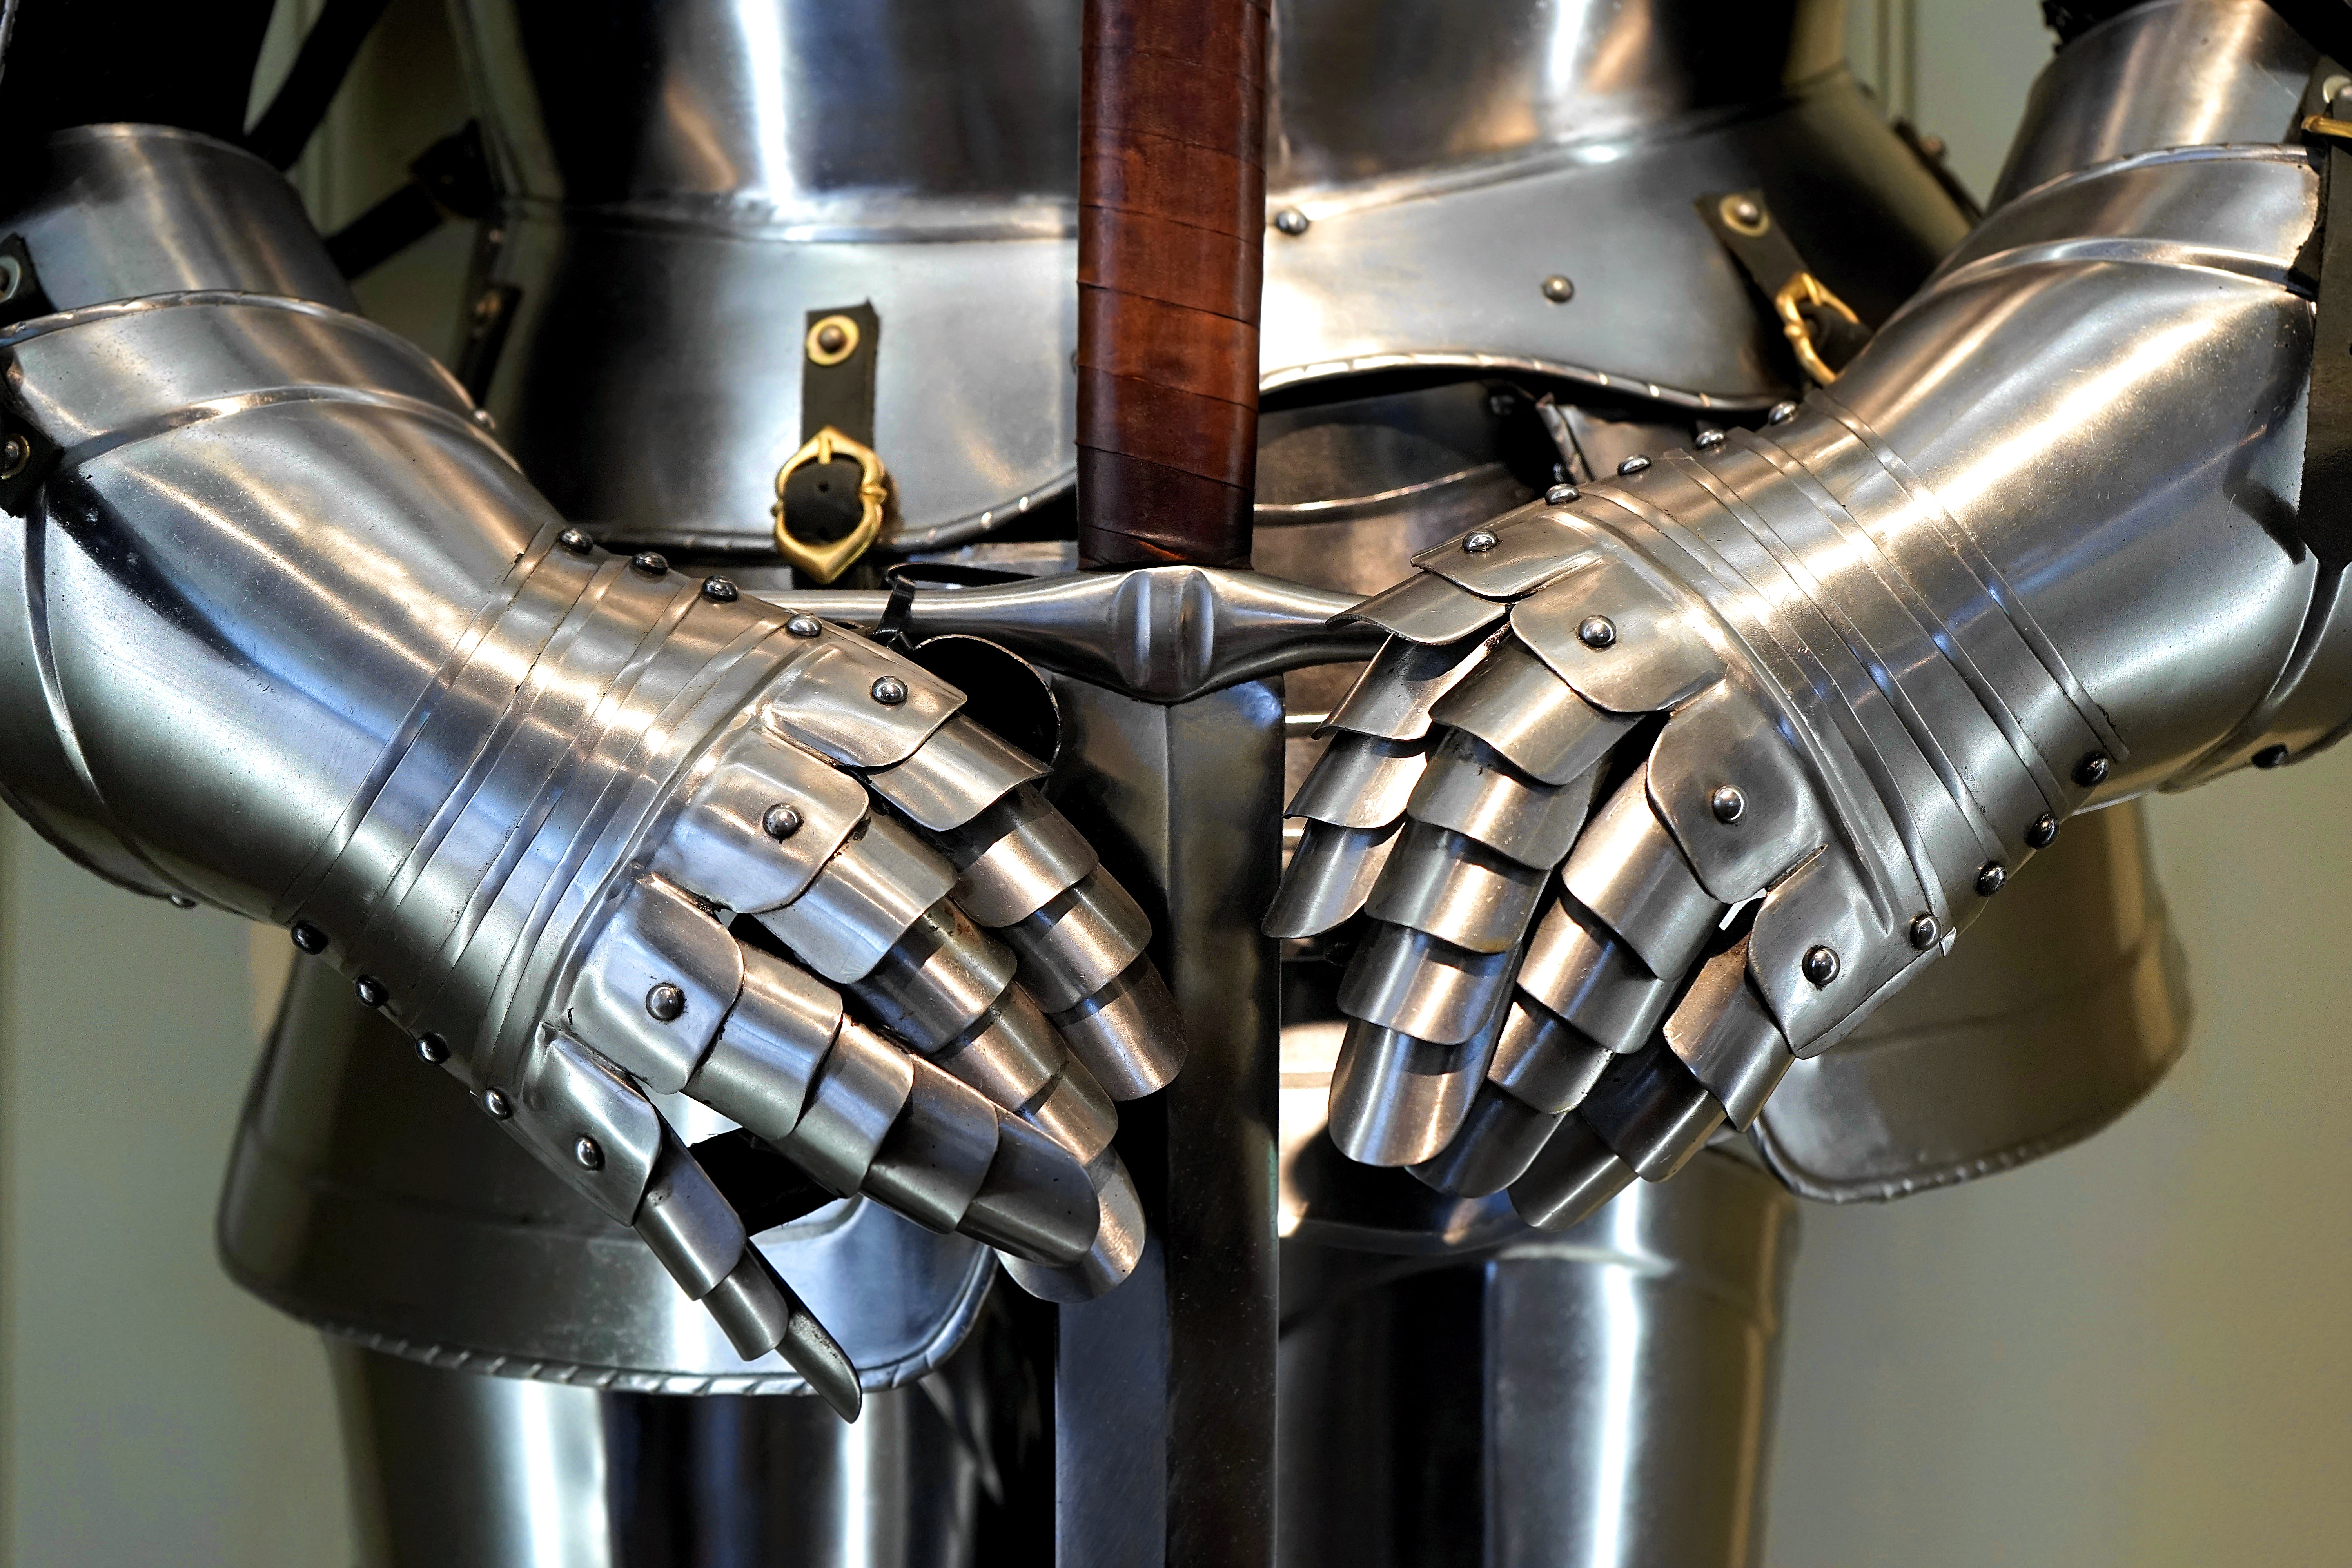
automotive exhaust, metal, auto part, exhaust system, pipe, muffler, steel, Exhaust manifold, titanium, machine